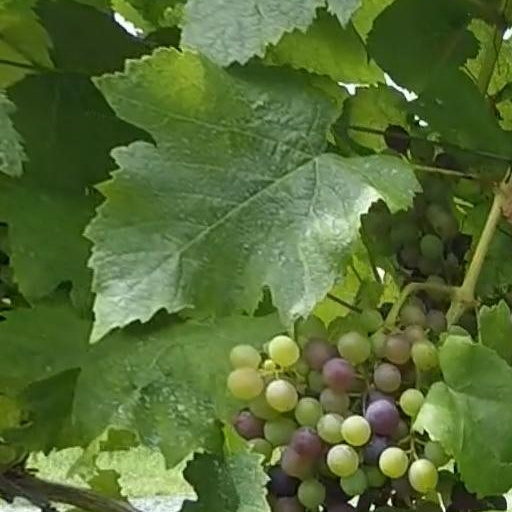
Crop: grape